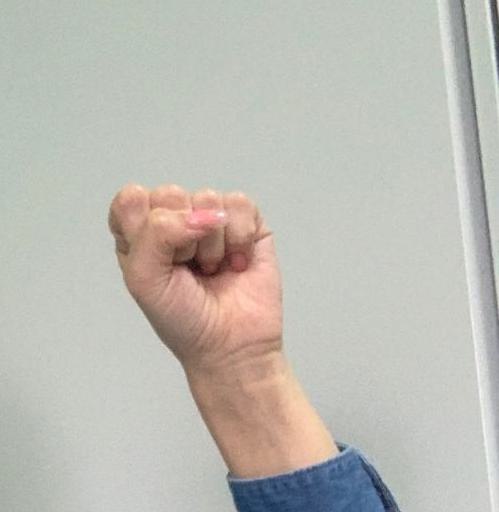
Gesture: fist